Étienne Pierre Sylvestre Ricard

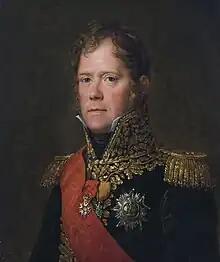
Ricard fought under Marshal Ney in 1813.

For the 1813 spring campaign, Ricard took command of the 11th Infantry Division in Marshal Michel Ney's III Corps. The 1st Brigade consisted of the 3rd and 4th Battalions of the 9th Light Infantry and two battalions each of the 17th and 18th Provisional Regiments. The 2nd brigade was made up of four battalions each of the 142nd and 144th Line Infantry. There were 7,608 infantrymen, 175 gunners, 152 sappers and 305 wagon drivers. Both attached foot artillery companies were armed with six 6-pounders and two 5½-inch howitzers. In the Battle of Lützen on 2 May 1813 the Russo-Prussian army achieved surprise when it attacked the III Corps. Joseph Souham's 8th and Jean-Baptiste Girard's 10th Divisions absorbed the force of the initial assault. Girard's artillery was not immediately available so the guns of Antoine François Brenier de Montmorand's 9th Division and Ricard's division were utilized in support. Savage fighting revolved around four villages which were repeatedly taken and retaken. Ricard's troops recaptured the village of Kaja in the afternoon.